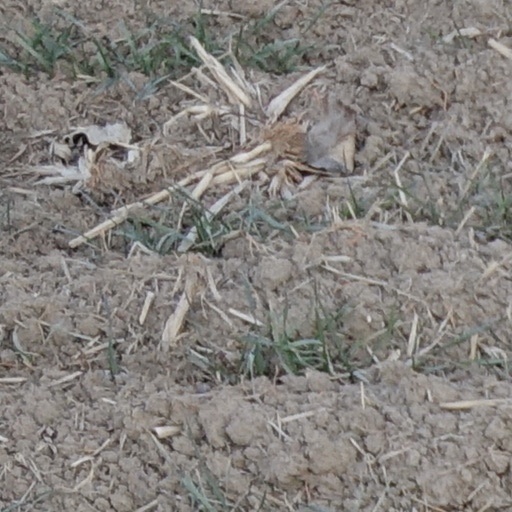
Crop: wheat